Lovelady, Texas

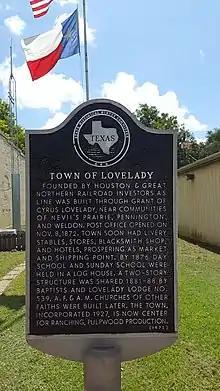
Historical Marker of the City of Lovelady

Lovelady is a town in Houston County, Texas, United States. The population was 570 at the 2020 census.